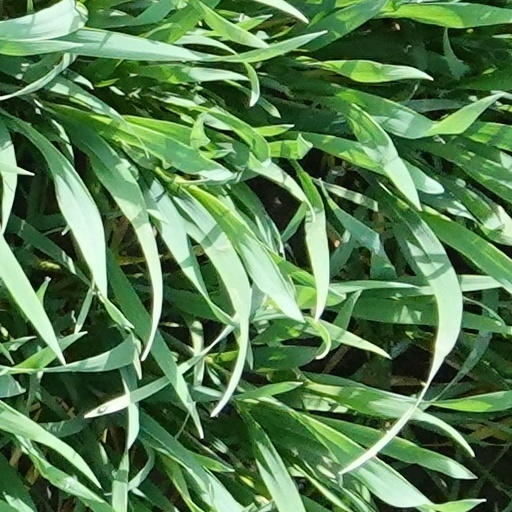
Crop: wheat